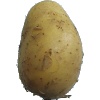
Label: Potato White 1